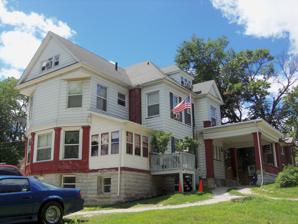
Building: Alice French House (Davenport, Iowa)
Country: United States of America
Year built: 1906
Historic house in Iowa, United States United States historic place Alice French House U.S. National Register of Historic Places Show map of Iowa Show map of the United States Location 321 E. 10th St. Davenport, Iowa Coordinates 41°31′47″N 90°34′13″W / 41.52972°N 90.57028°W / 41.52972; -90.57028 Area less than one acre Built 1906 Architectural style Queen Anne Colonial Revival MPS Davenport MRA NRHP reference No. 83002434 Added to NRHP July 7, 1983 The Alice French House is a historic building located on a bluff overlooking the Mississippi River on the east side of Davenport, Iowa , United States. It has been listed on the National Register of Historic Places since 1983. Alice French Main article: Alice French George French moved to Davenport from Andover, Massachusetts in 1855 and he served the city as mayor, banker, school board member, and a trustee of the local Unitarian society. His daughter Alice , who was five when the family moved to the Midwest , became the first writer from Iowa with a national reputation. Her first short story appeared in a local newspaper in 1871 and by the 1880s she was being published in The Atlantic and Harper’s . She wrote under the pen name Octave Thanet and her stories became popular in the 1890s and early 1900s. French was part of an informal literary circle known as the Davenport Writer's Group . Other members included George Cram Cook , Susan Glaspell , Arthur Davison Ficke , Floyd Dell , and Harry Hansen . While most of them had careers away from Davenport, their shared experiences in the city affected their writings. Alice French's work was especially affected by Davenport and life on the Mississippi. She often wrote about life in a western town named Fairport, which was a fictionalized Davenport. She blended realistic details of daily life in the city with romantic ideals. The Man of the Hour (1905), set in Fairport, was her most popular novel. As literary tastes changed French's work fell out of favor. She abandoned writing and took up social work. She would spend the spring, summer, and autumn in Davenport and the winter in Arkansas . Architecture The Alice French House is a rather undistinguished Queen Anne - Colonial Revival combination structure, a style that was popular in Davenport at the turn of the 20th-century. It sits on a corner lot that sits diagonally from Sacred Heart Cathedral . It is a large two-story building of wood construction built in 1906. The home was originally a single-family dwelling that has been divided into a multiple-family dwelling. Its significance is due to Alice French residing here rather than the house's architecture. See also Alice French House (Clover Bend, Arkansas) References